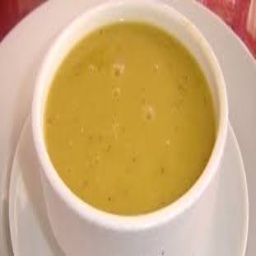
Label: lentil_soup